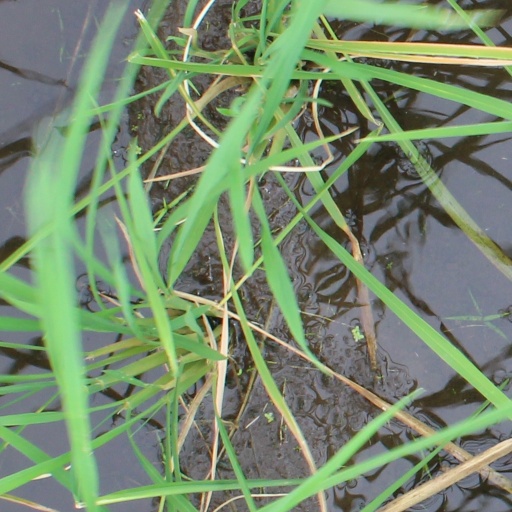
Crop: rice